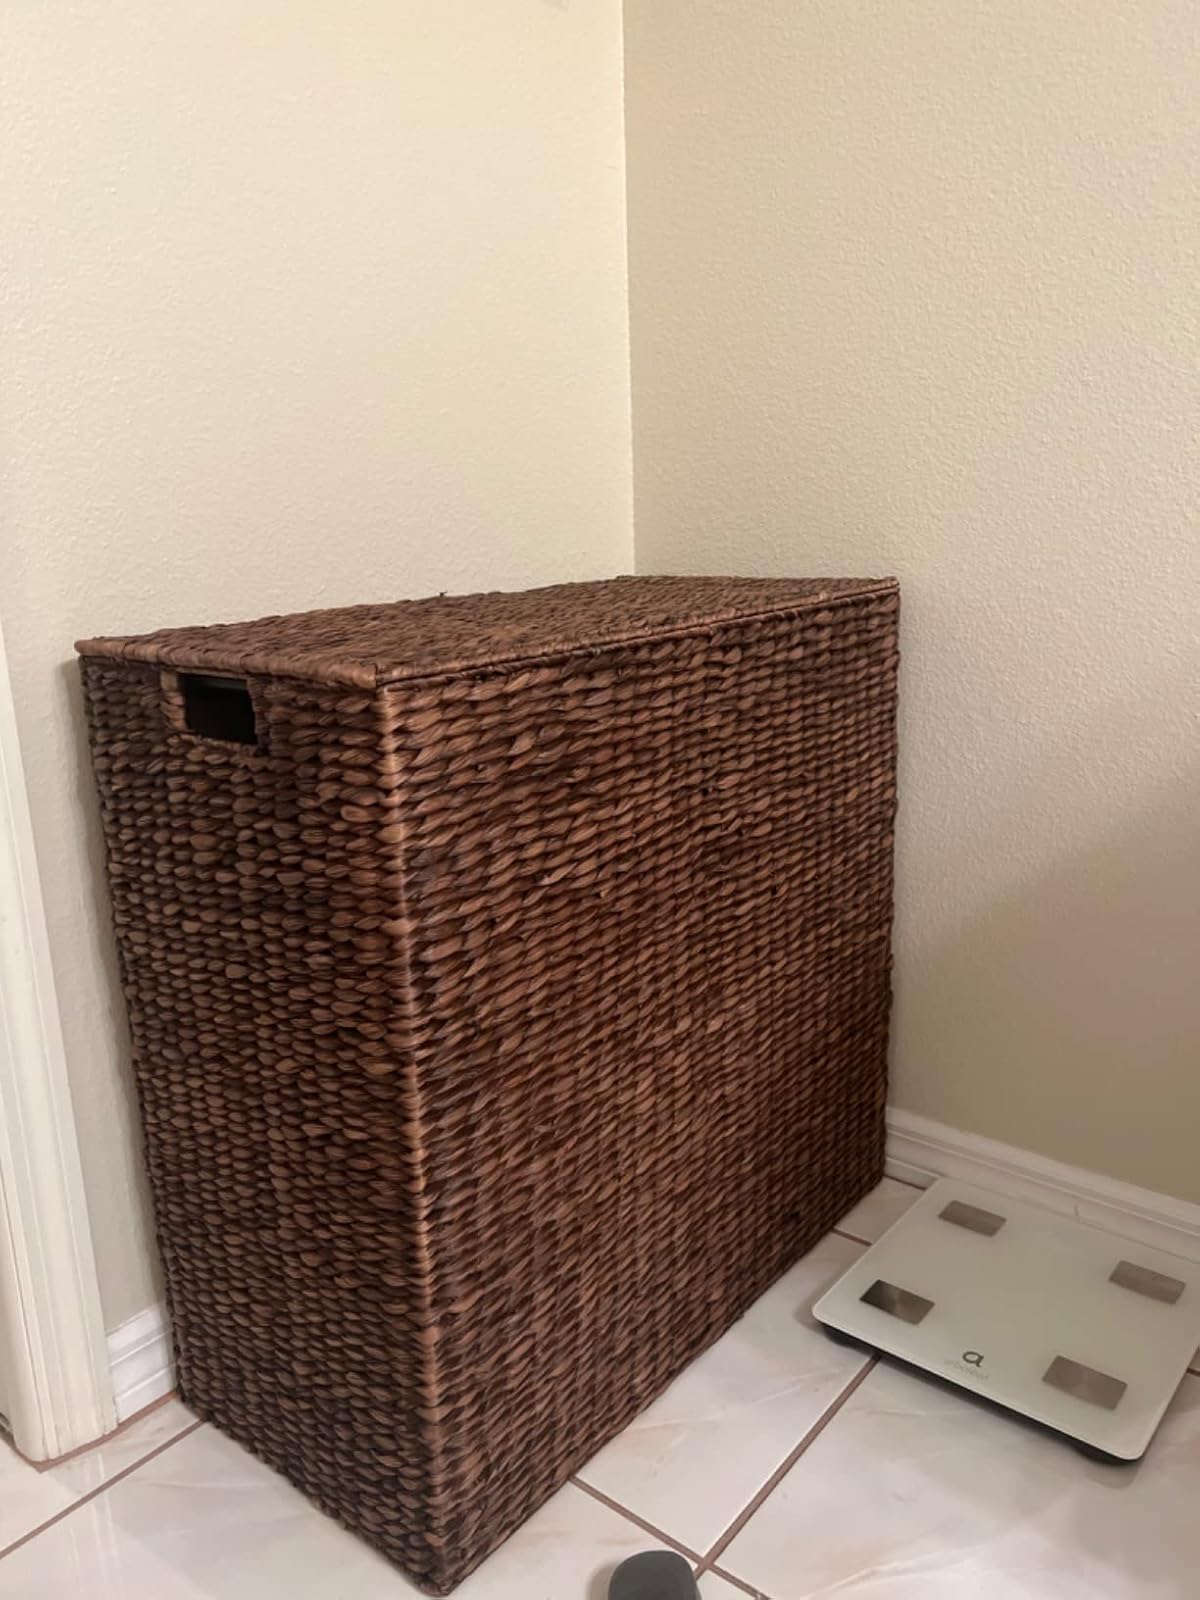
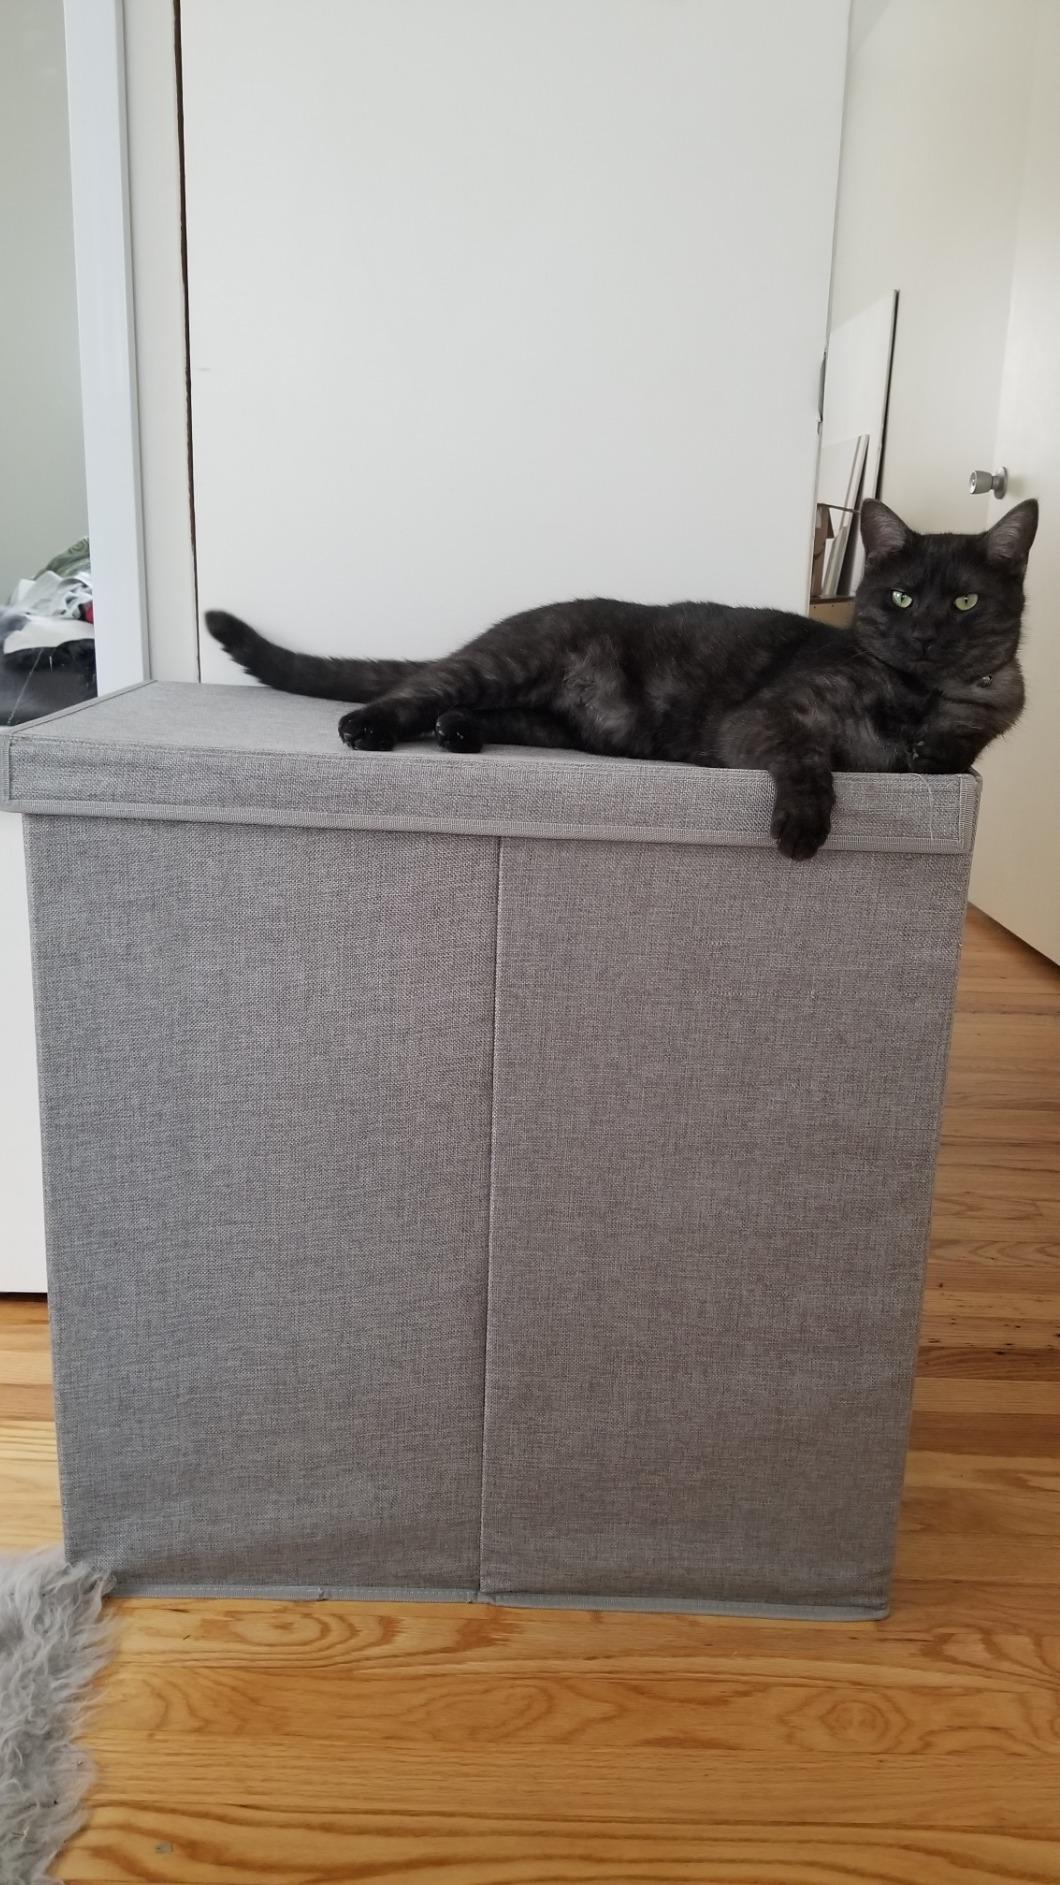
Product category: items_hamper
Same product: no